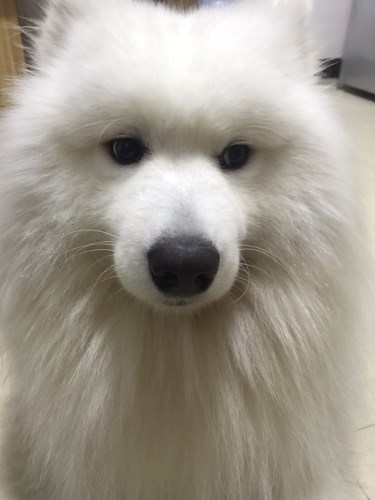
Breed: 2192-n000088-Samoyed